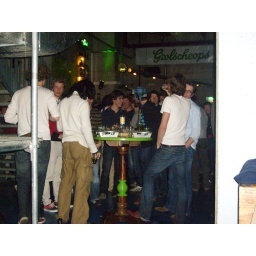
Een dag-excursie, georganiseerd door Cheops, in het (uiteindelijk niet zo) zonnige zuiden van Nederland: Eindhoven!